Rendez-vous à Paris

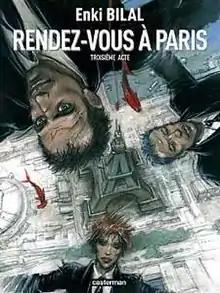
Rendez-vous à Paris

Rendez-vous à Paris is a French comic book by Enki Bilal, and serves as the third album of the tetralogy featuring Nike Hatzfeld.